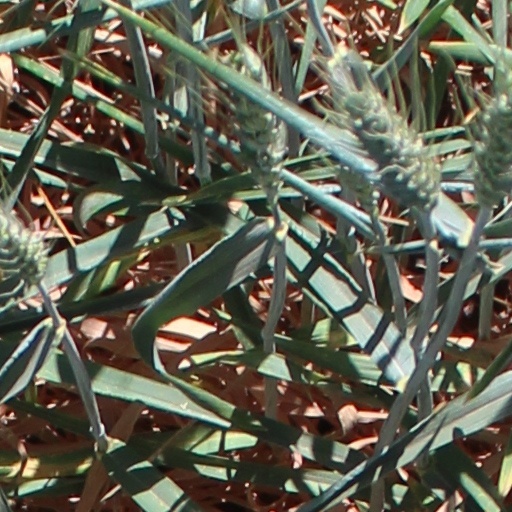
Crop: wheat